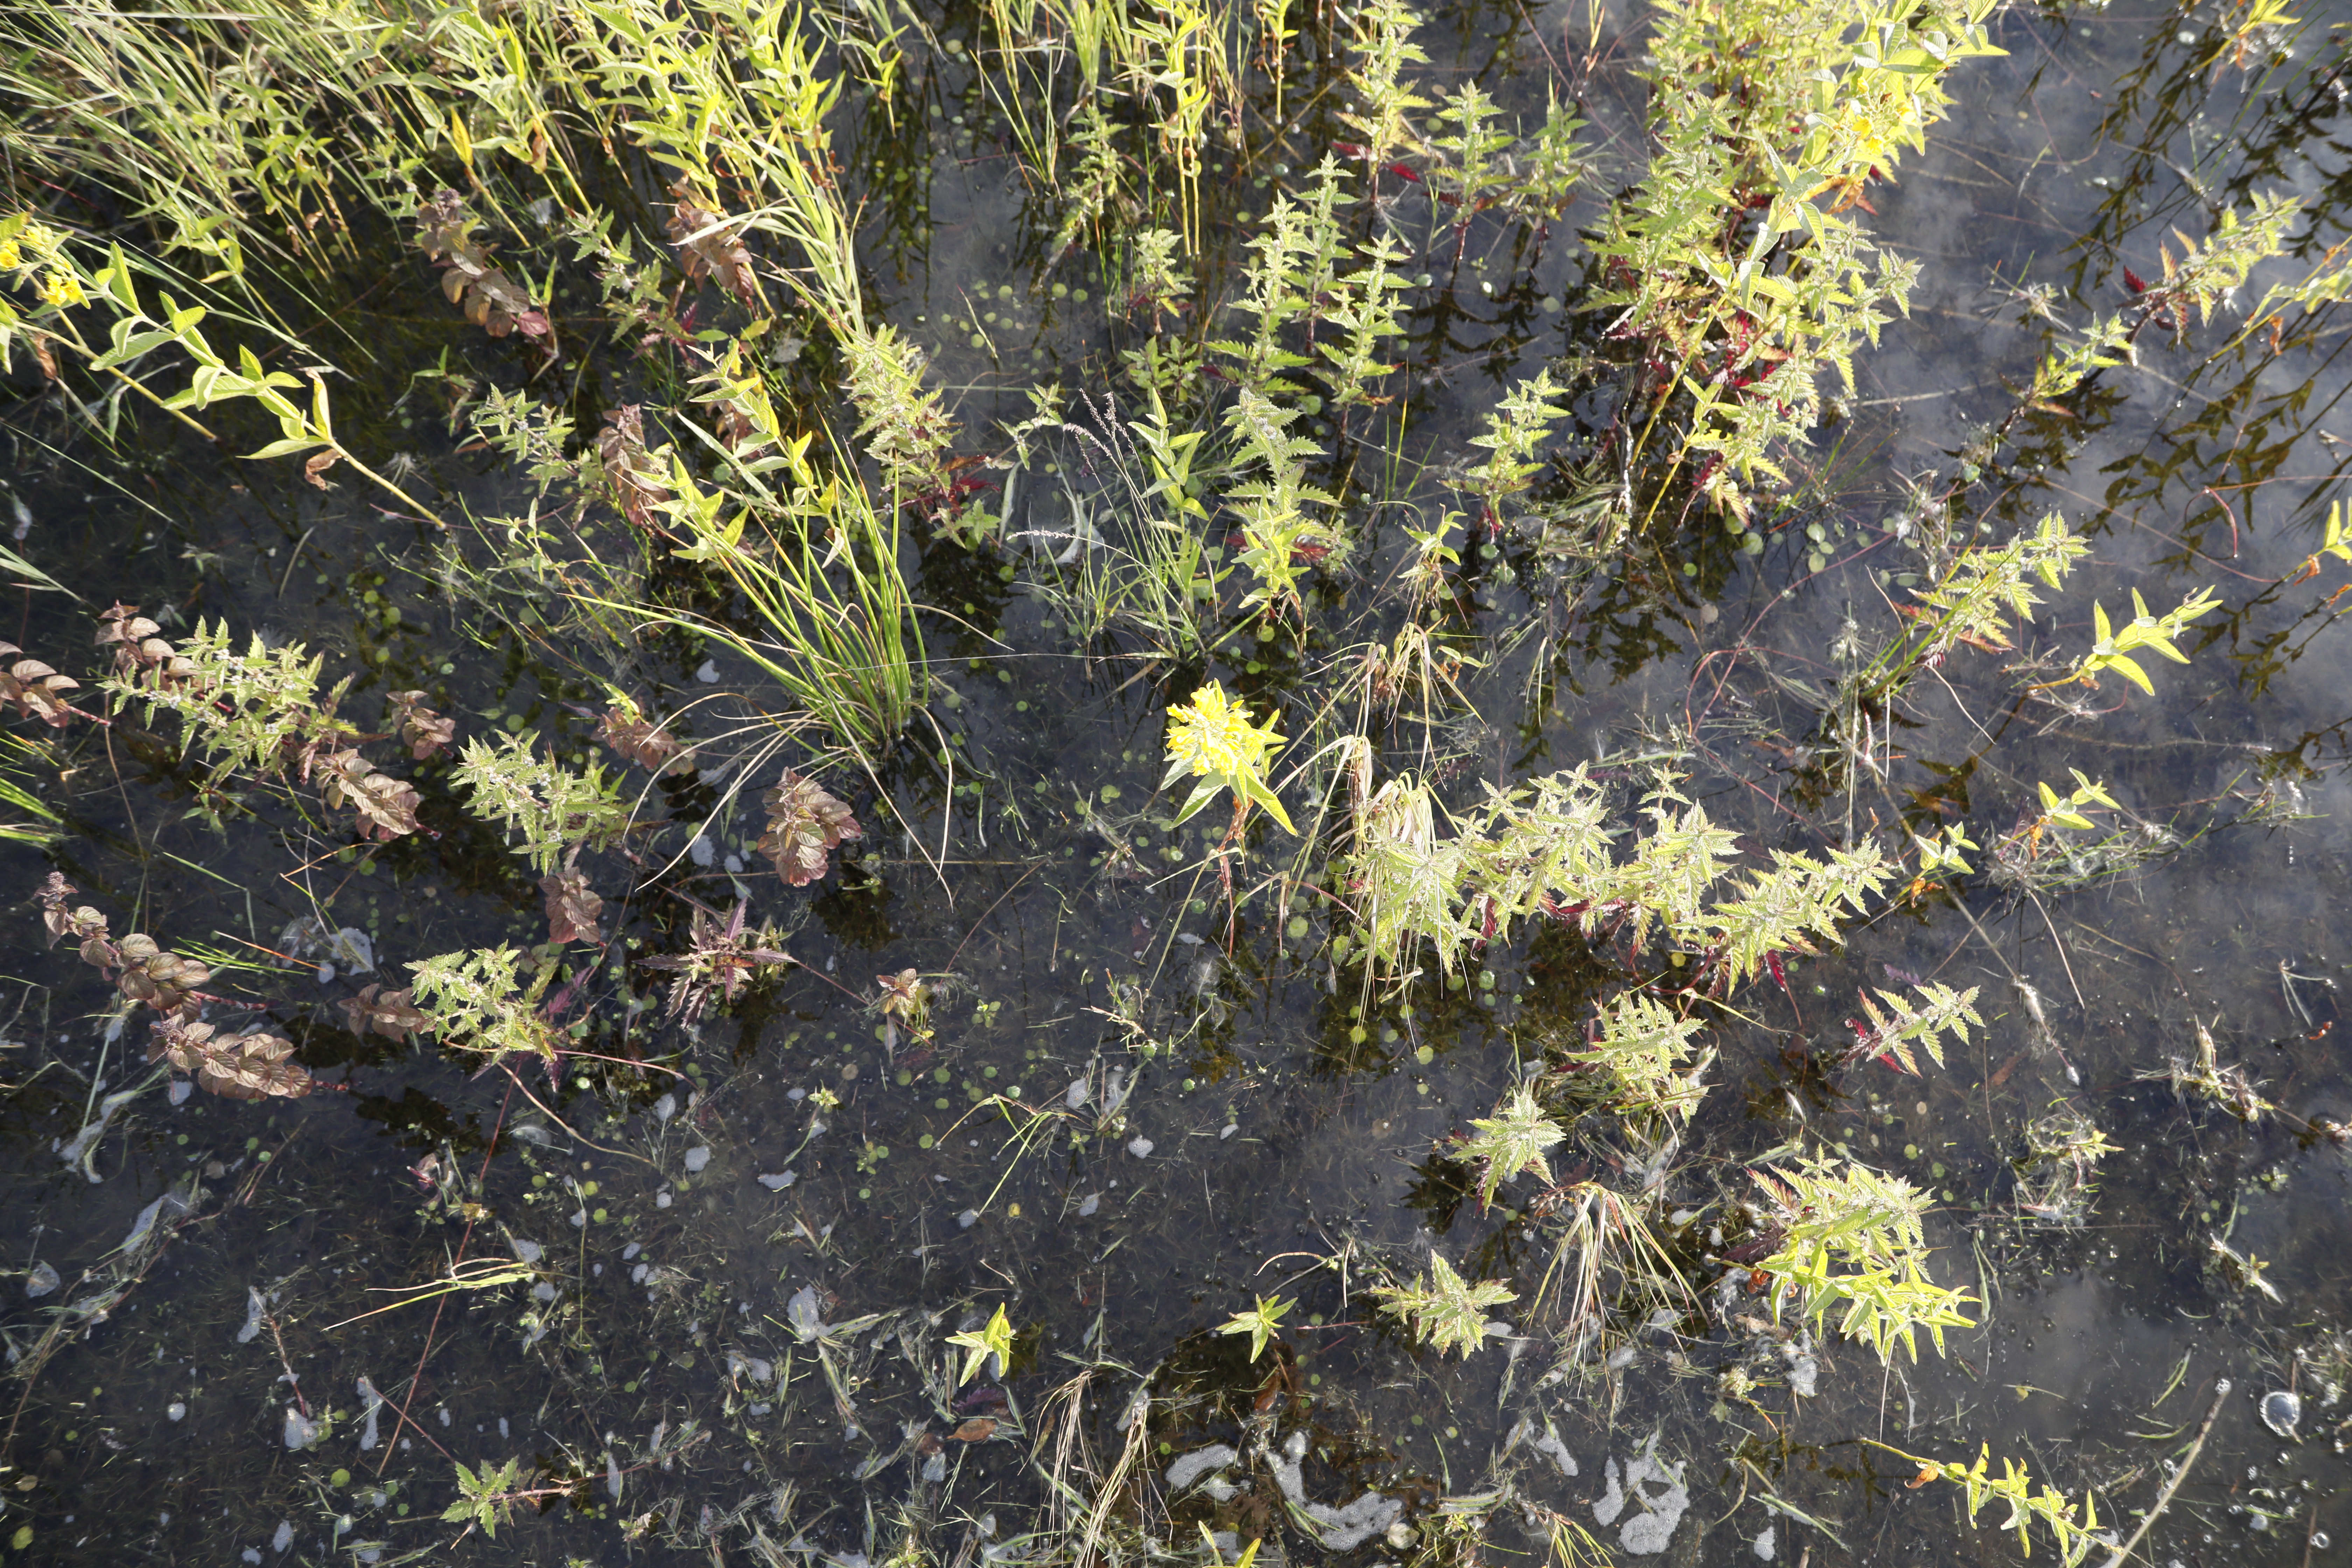
Plant species: Lysimachia vulgaris